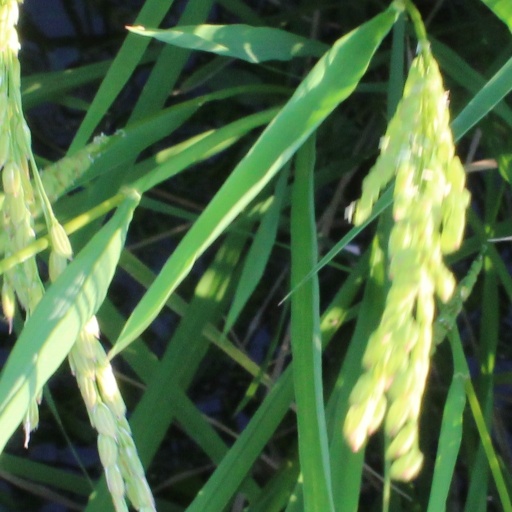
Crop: rice